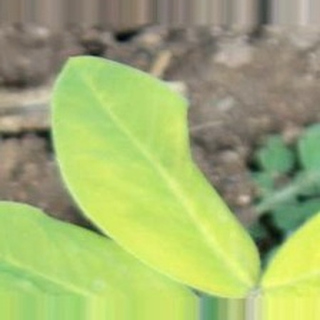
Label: groundnut_nutrition_deficiency